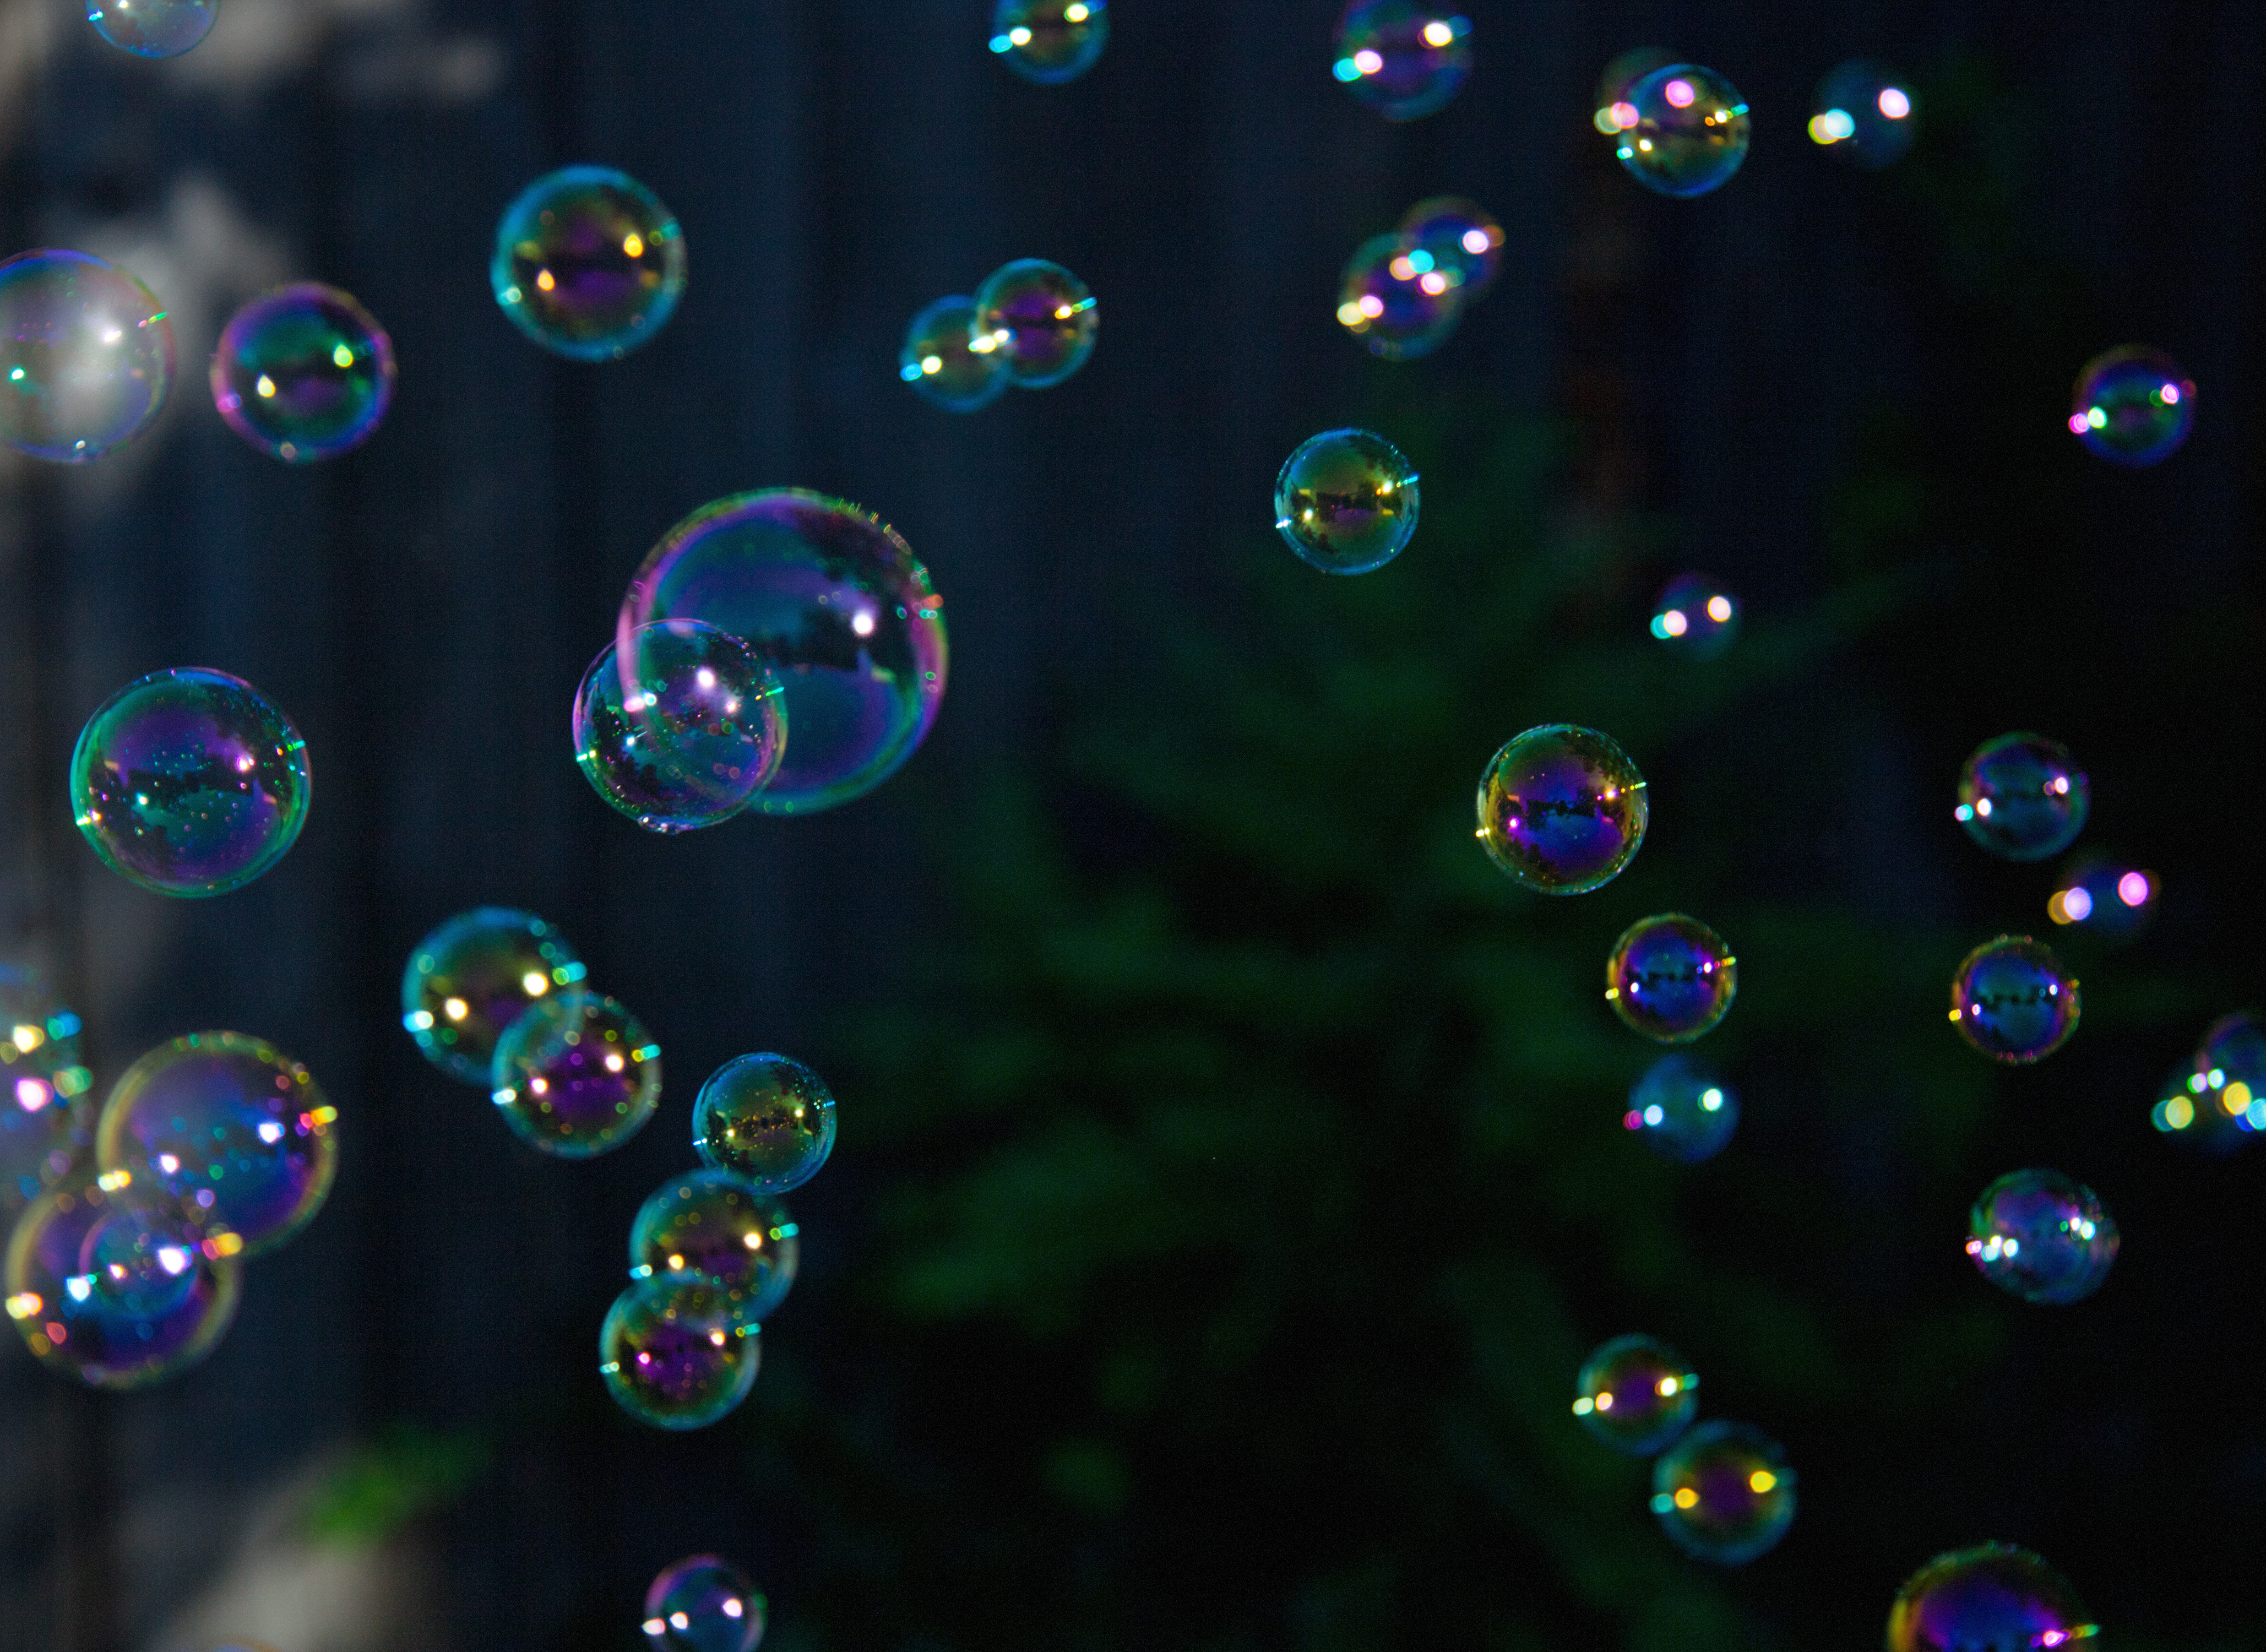
drop, number, space, blue, circle, universe, bubbles, 365, sacramento, ephemeral, screenshot, itsthetalkonacerealbox, computer wallpaper, fractal art